Calm at Sea

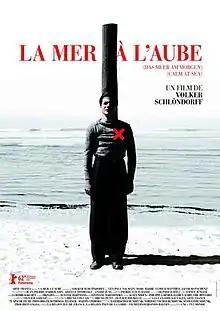
Film poster

Calm at Sea is a 2011 German / French drama film directed by Volker Schlöndorff. The film depicts the events leading to the 1941 execution of a group of French communists, including the 17-year-old Guy Môquet, as retaliation for the assassination of a German officer by the French resistance.